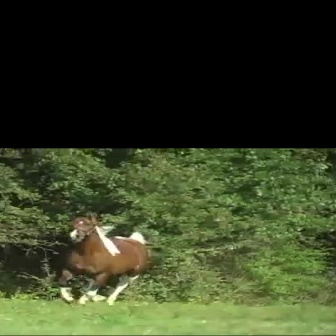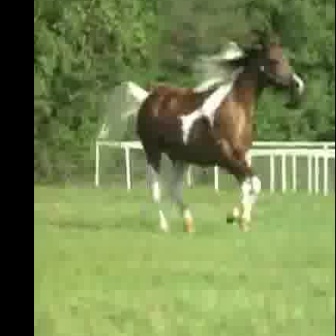
  Please identify the target specified by the bounding box [54,212,150,308] in the first image and locate it in the second image. Return the coordinates in [x_min,y_min,x_max,y_max] format.
Answer: [95,25,303,233]